Yates High School

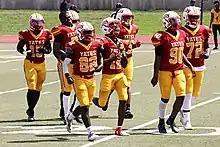
Yates football players during a game in 2021

The current Yates campus has the Crimson & Gold Café as its cafeteria, and it has eight science laboratories. The campus is located between Texas Southern University and the University of Houston.